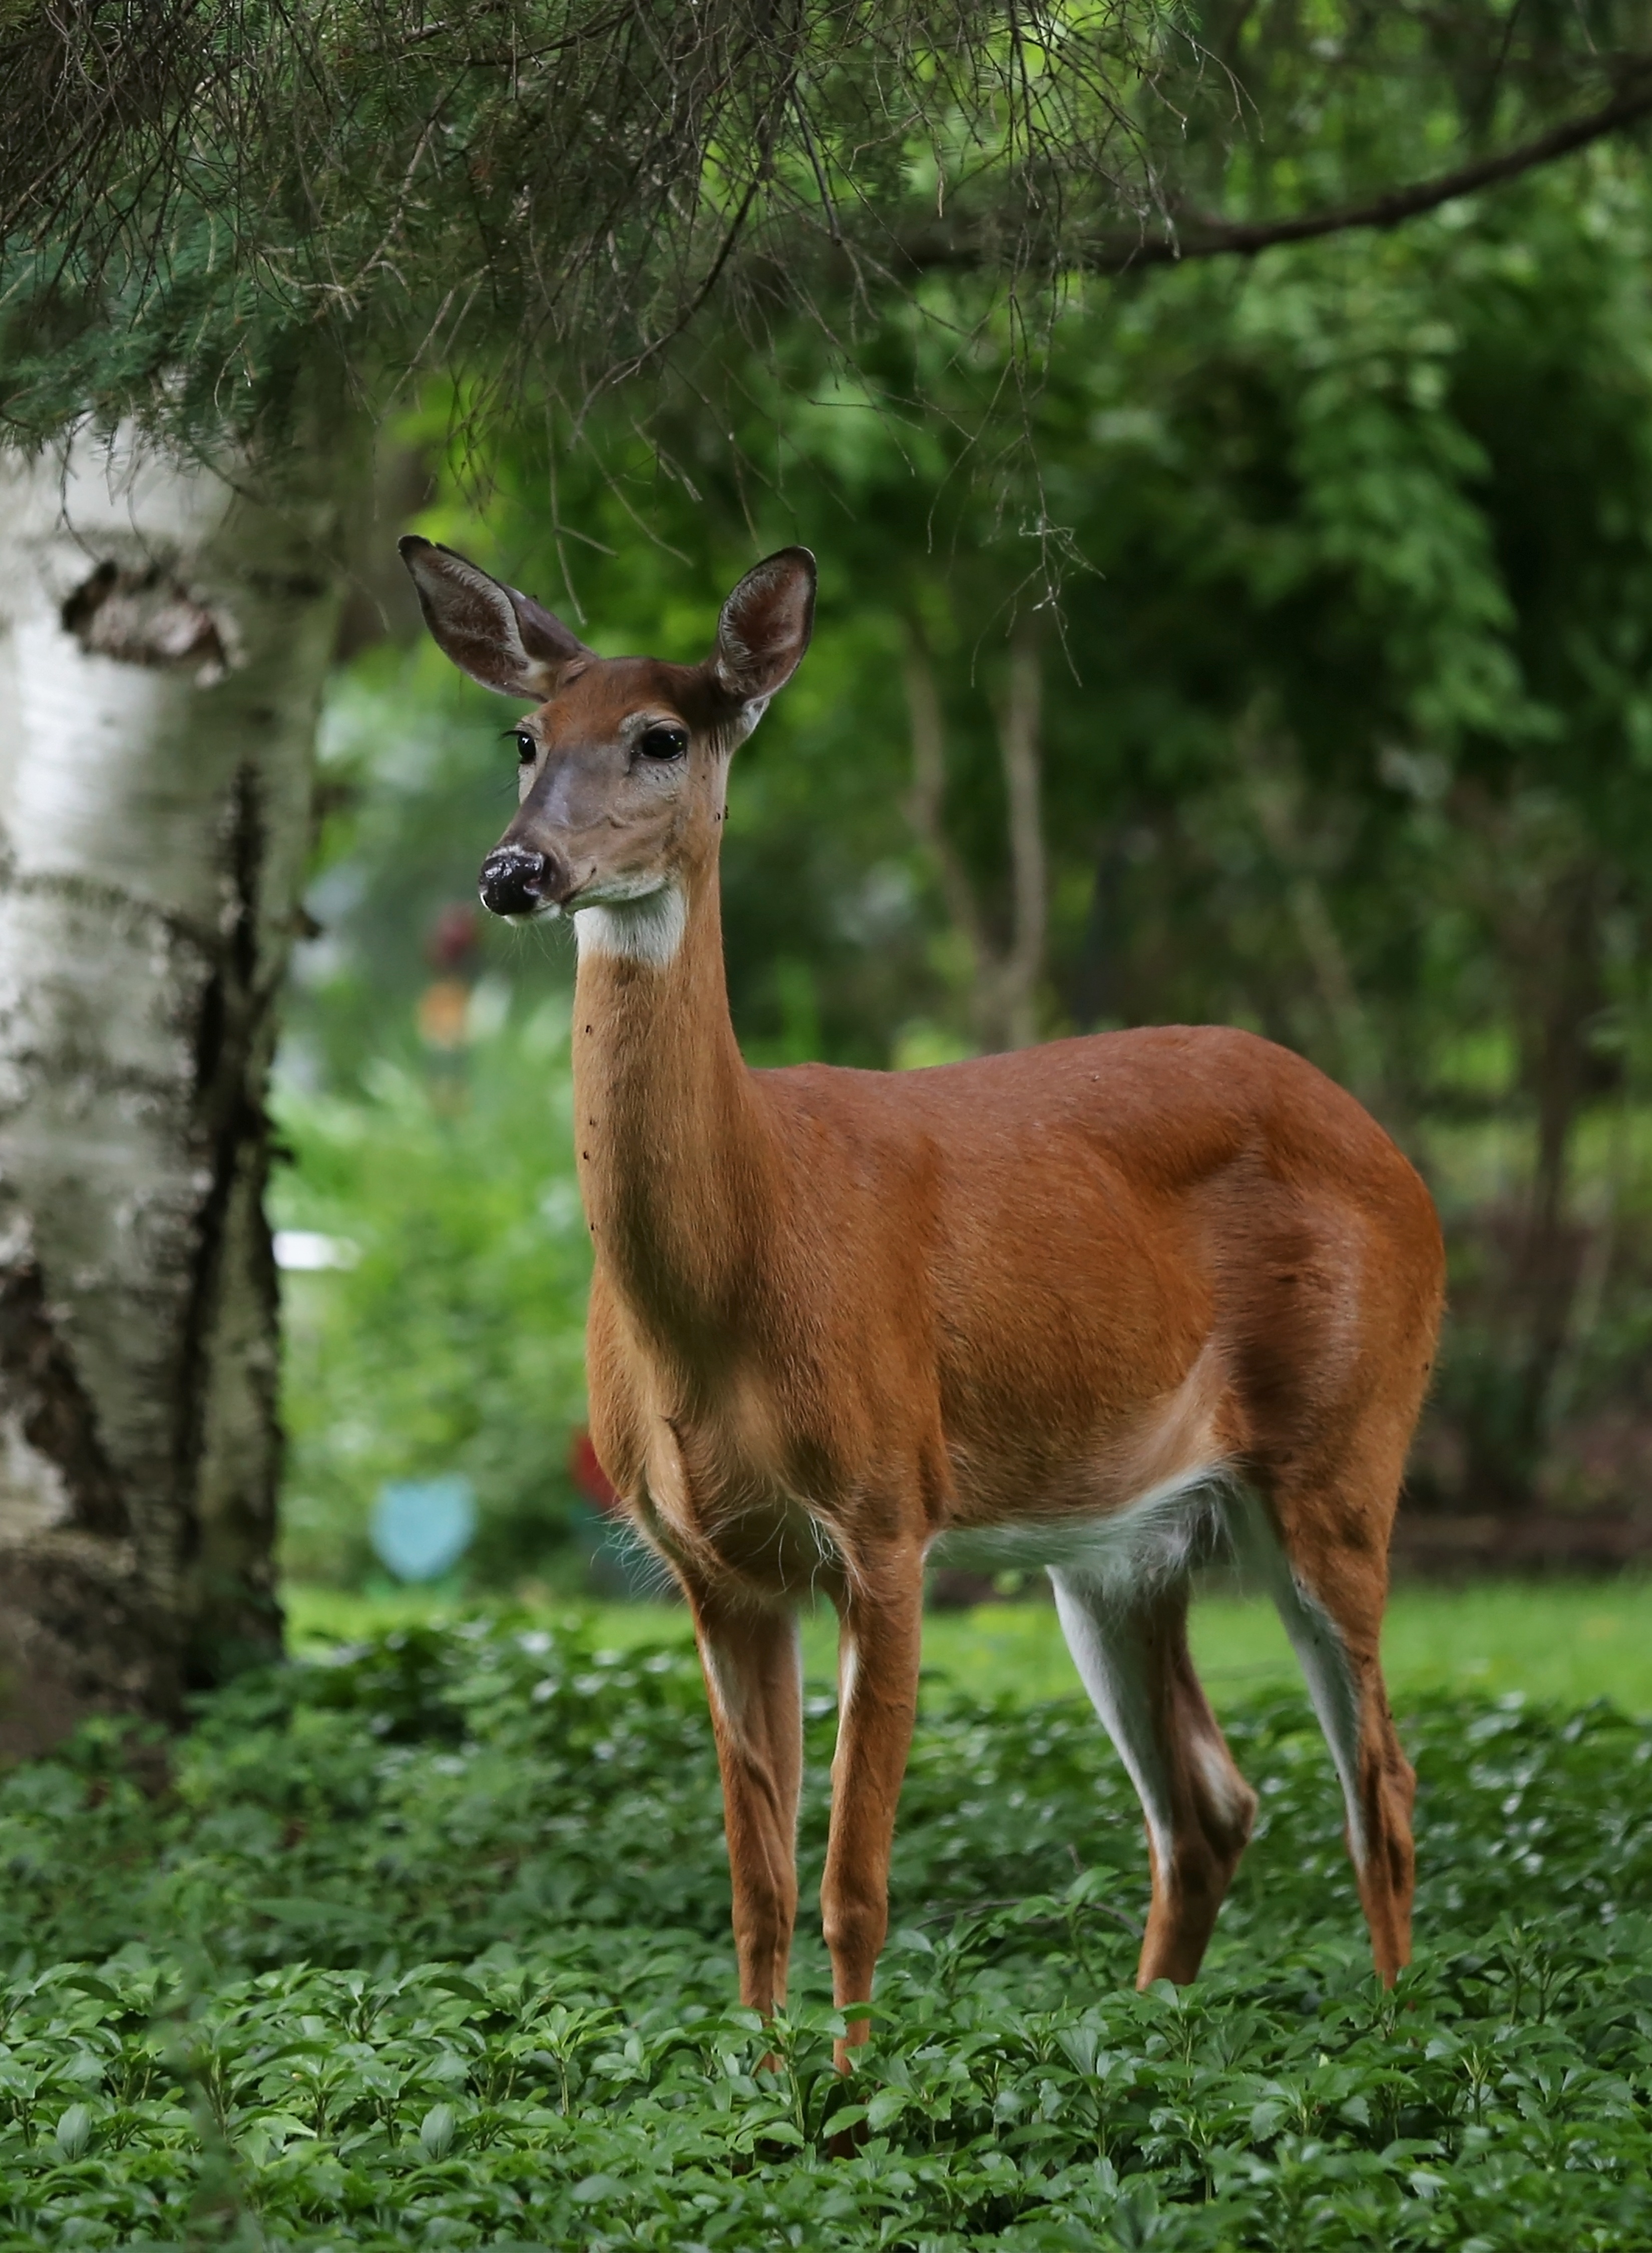
deer, summer, nature, wildlife, animal, forest, outdoor, day, woods, standing, green